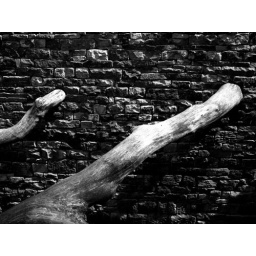
tree in a wall